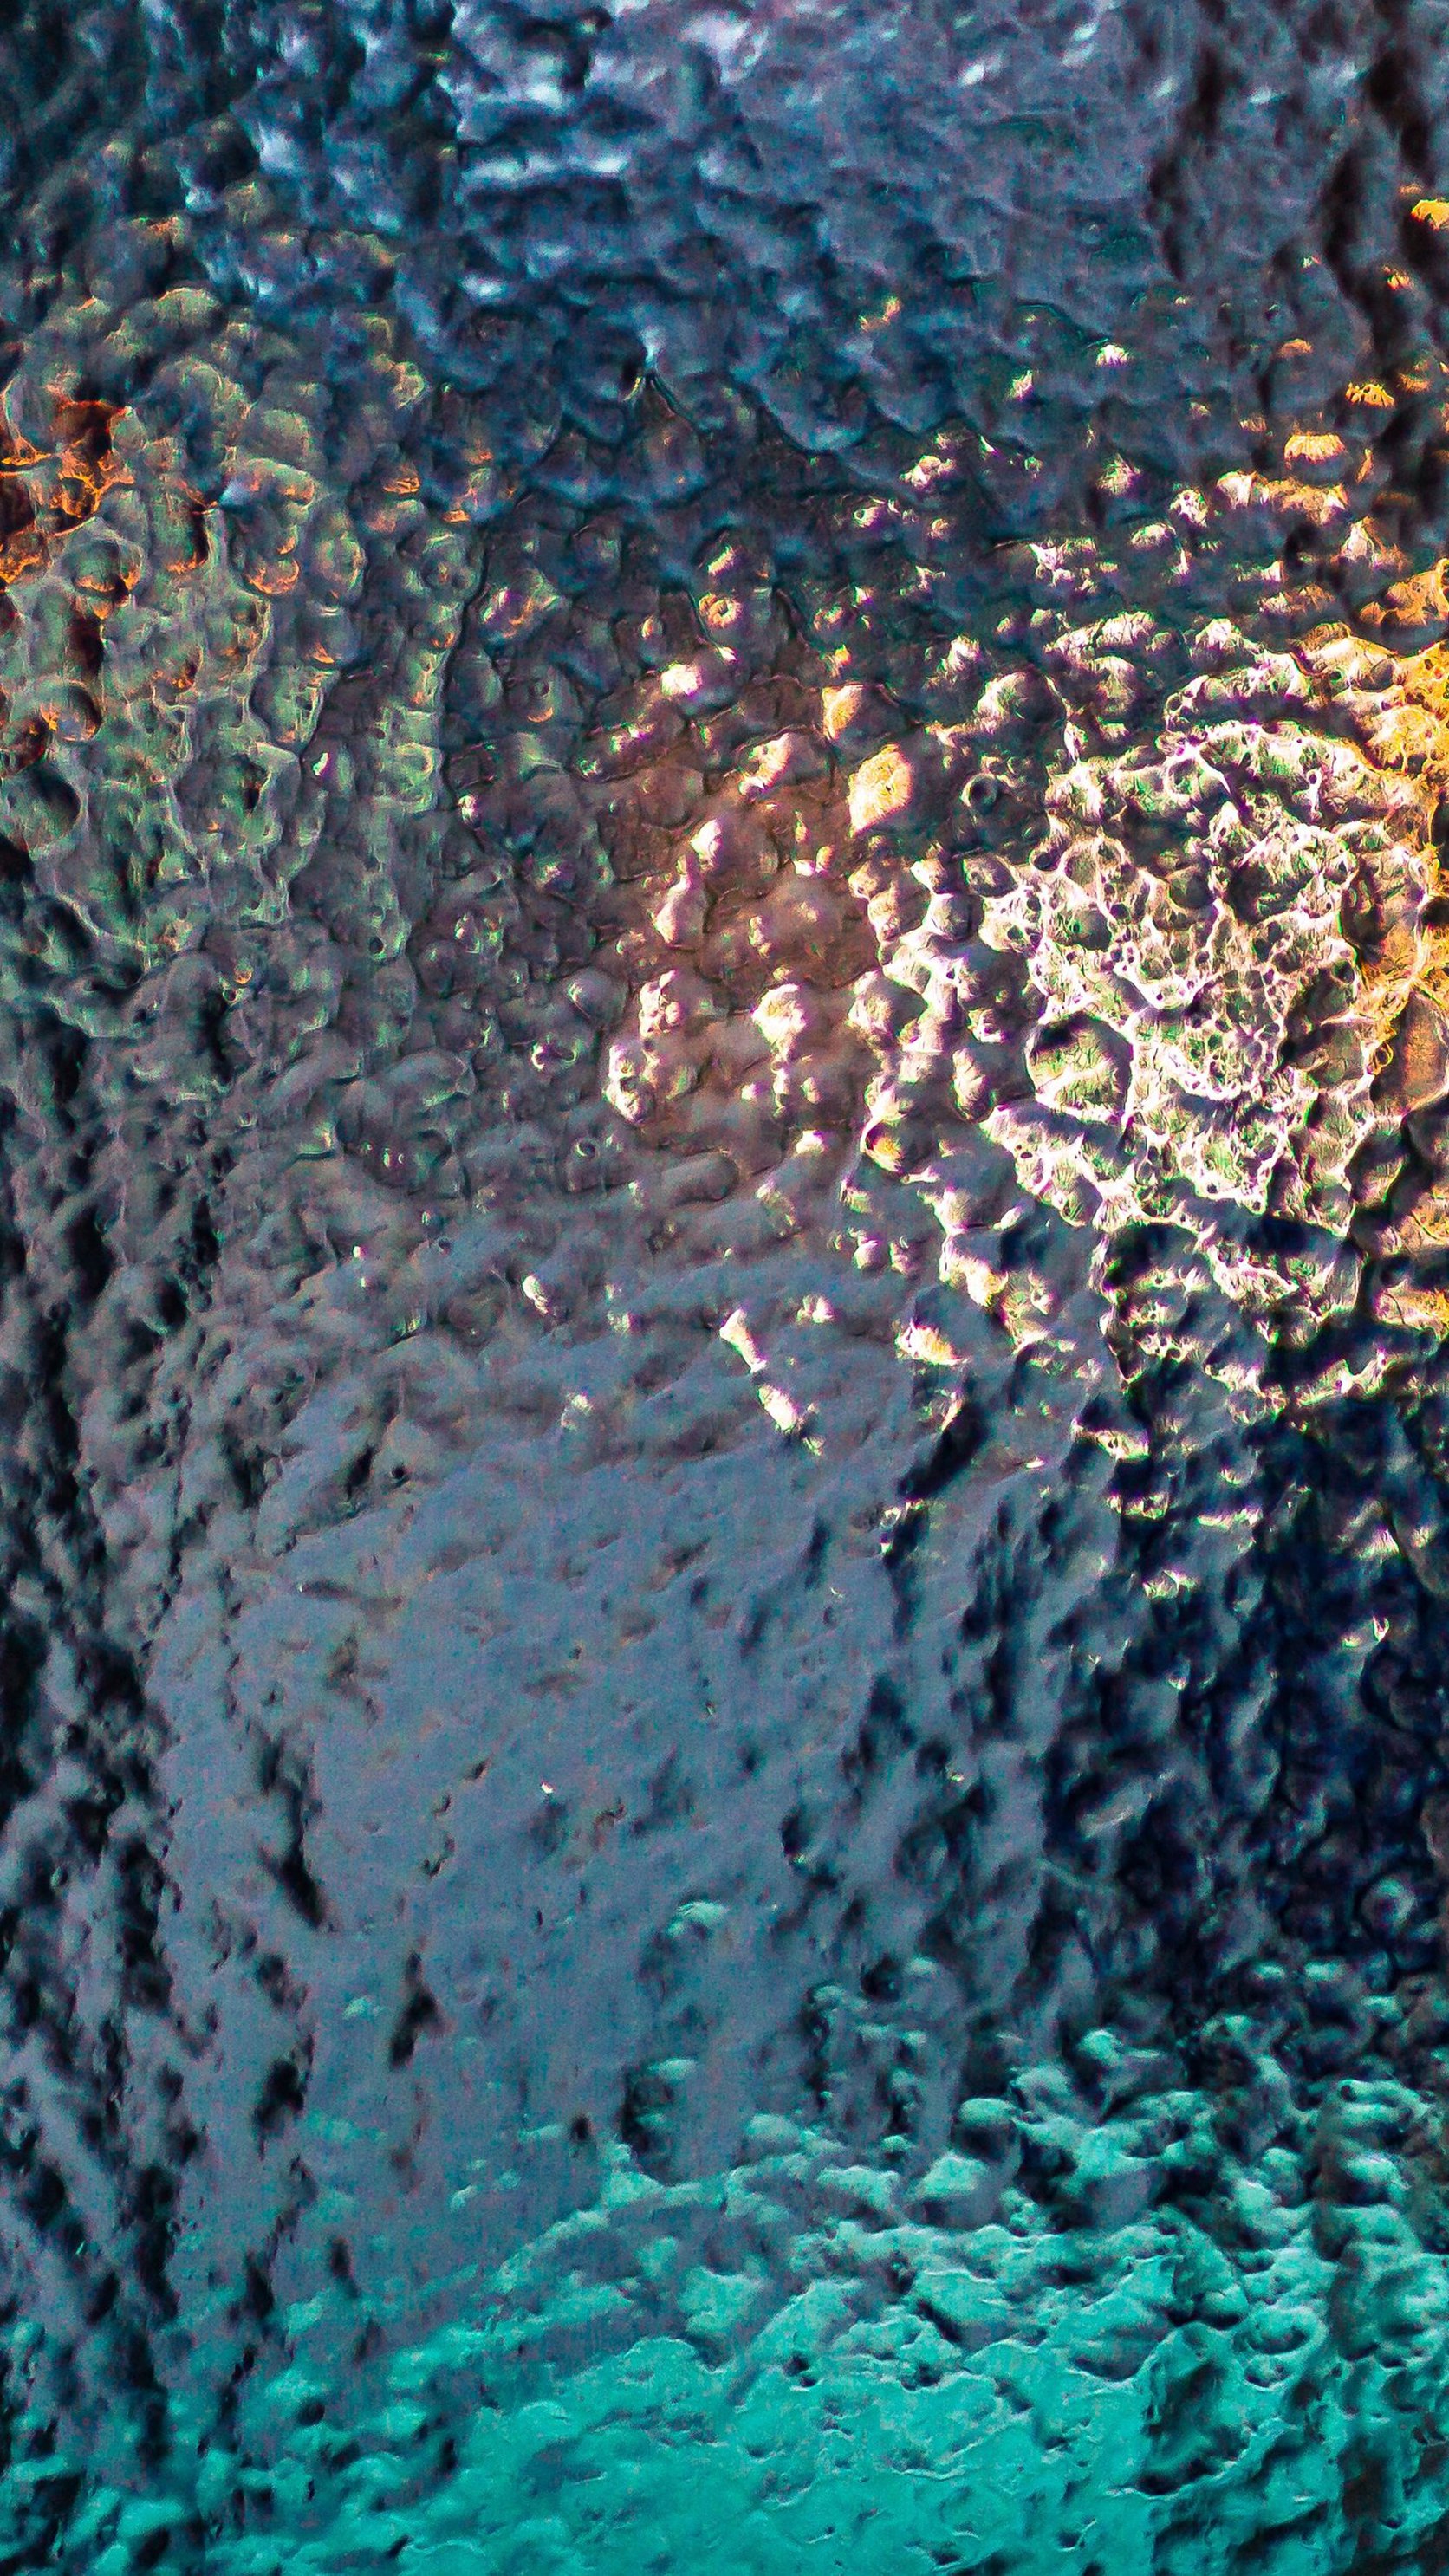
water, reflection, blue, glass, window